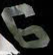
Number: 6